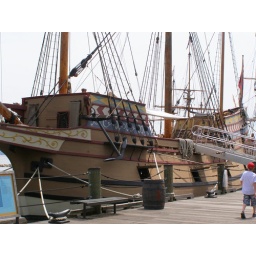
One of the ships that carried the first permanent colonists to the USA. It set sail from England in 1606